Bychawa

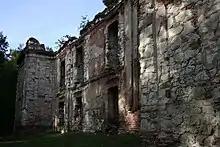
Palace ruins in Bychawa

The gord, located at the site of current Bychawa, existed as early as the 9th and 10th centuries. The town was first mentioned in historical documents from the 14th century. In 1537, King Sigismund I the Old granted Bychawa Magdeburg town rights and established two annual fairs. It was a private town in the Lublin Voivodeship in the Lesser Poland Province of the Kingdom of Poland. The town developed successfully, trade and crafts flourished, including weapons production, and a Renaissance church was built. In the second half of the 16th century, Bychawa was a Reformation center, and Calvinist synods were held there. In 1637, King Władysław IV Vasa confirmed and extended the town's privileges. War hampered the development in the mid-17th century. In 1649, Cossacks and later, the Swedes invaded and destroyed the town.